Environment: real
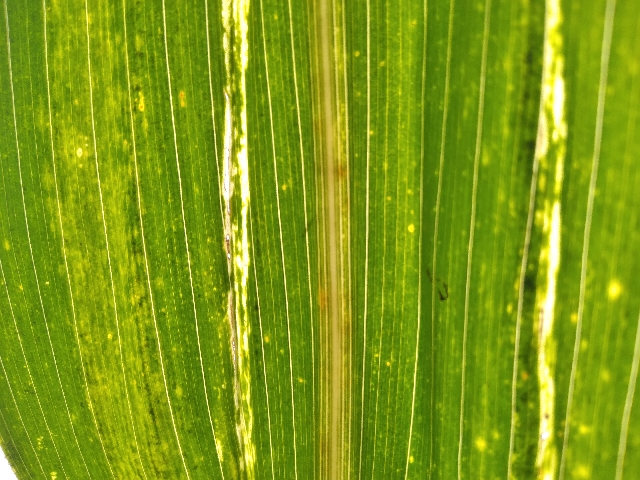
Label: lethal_necrosis